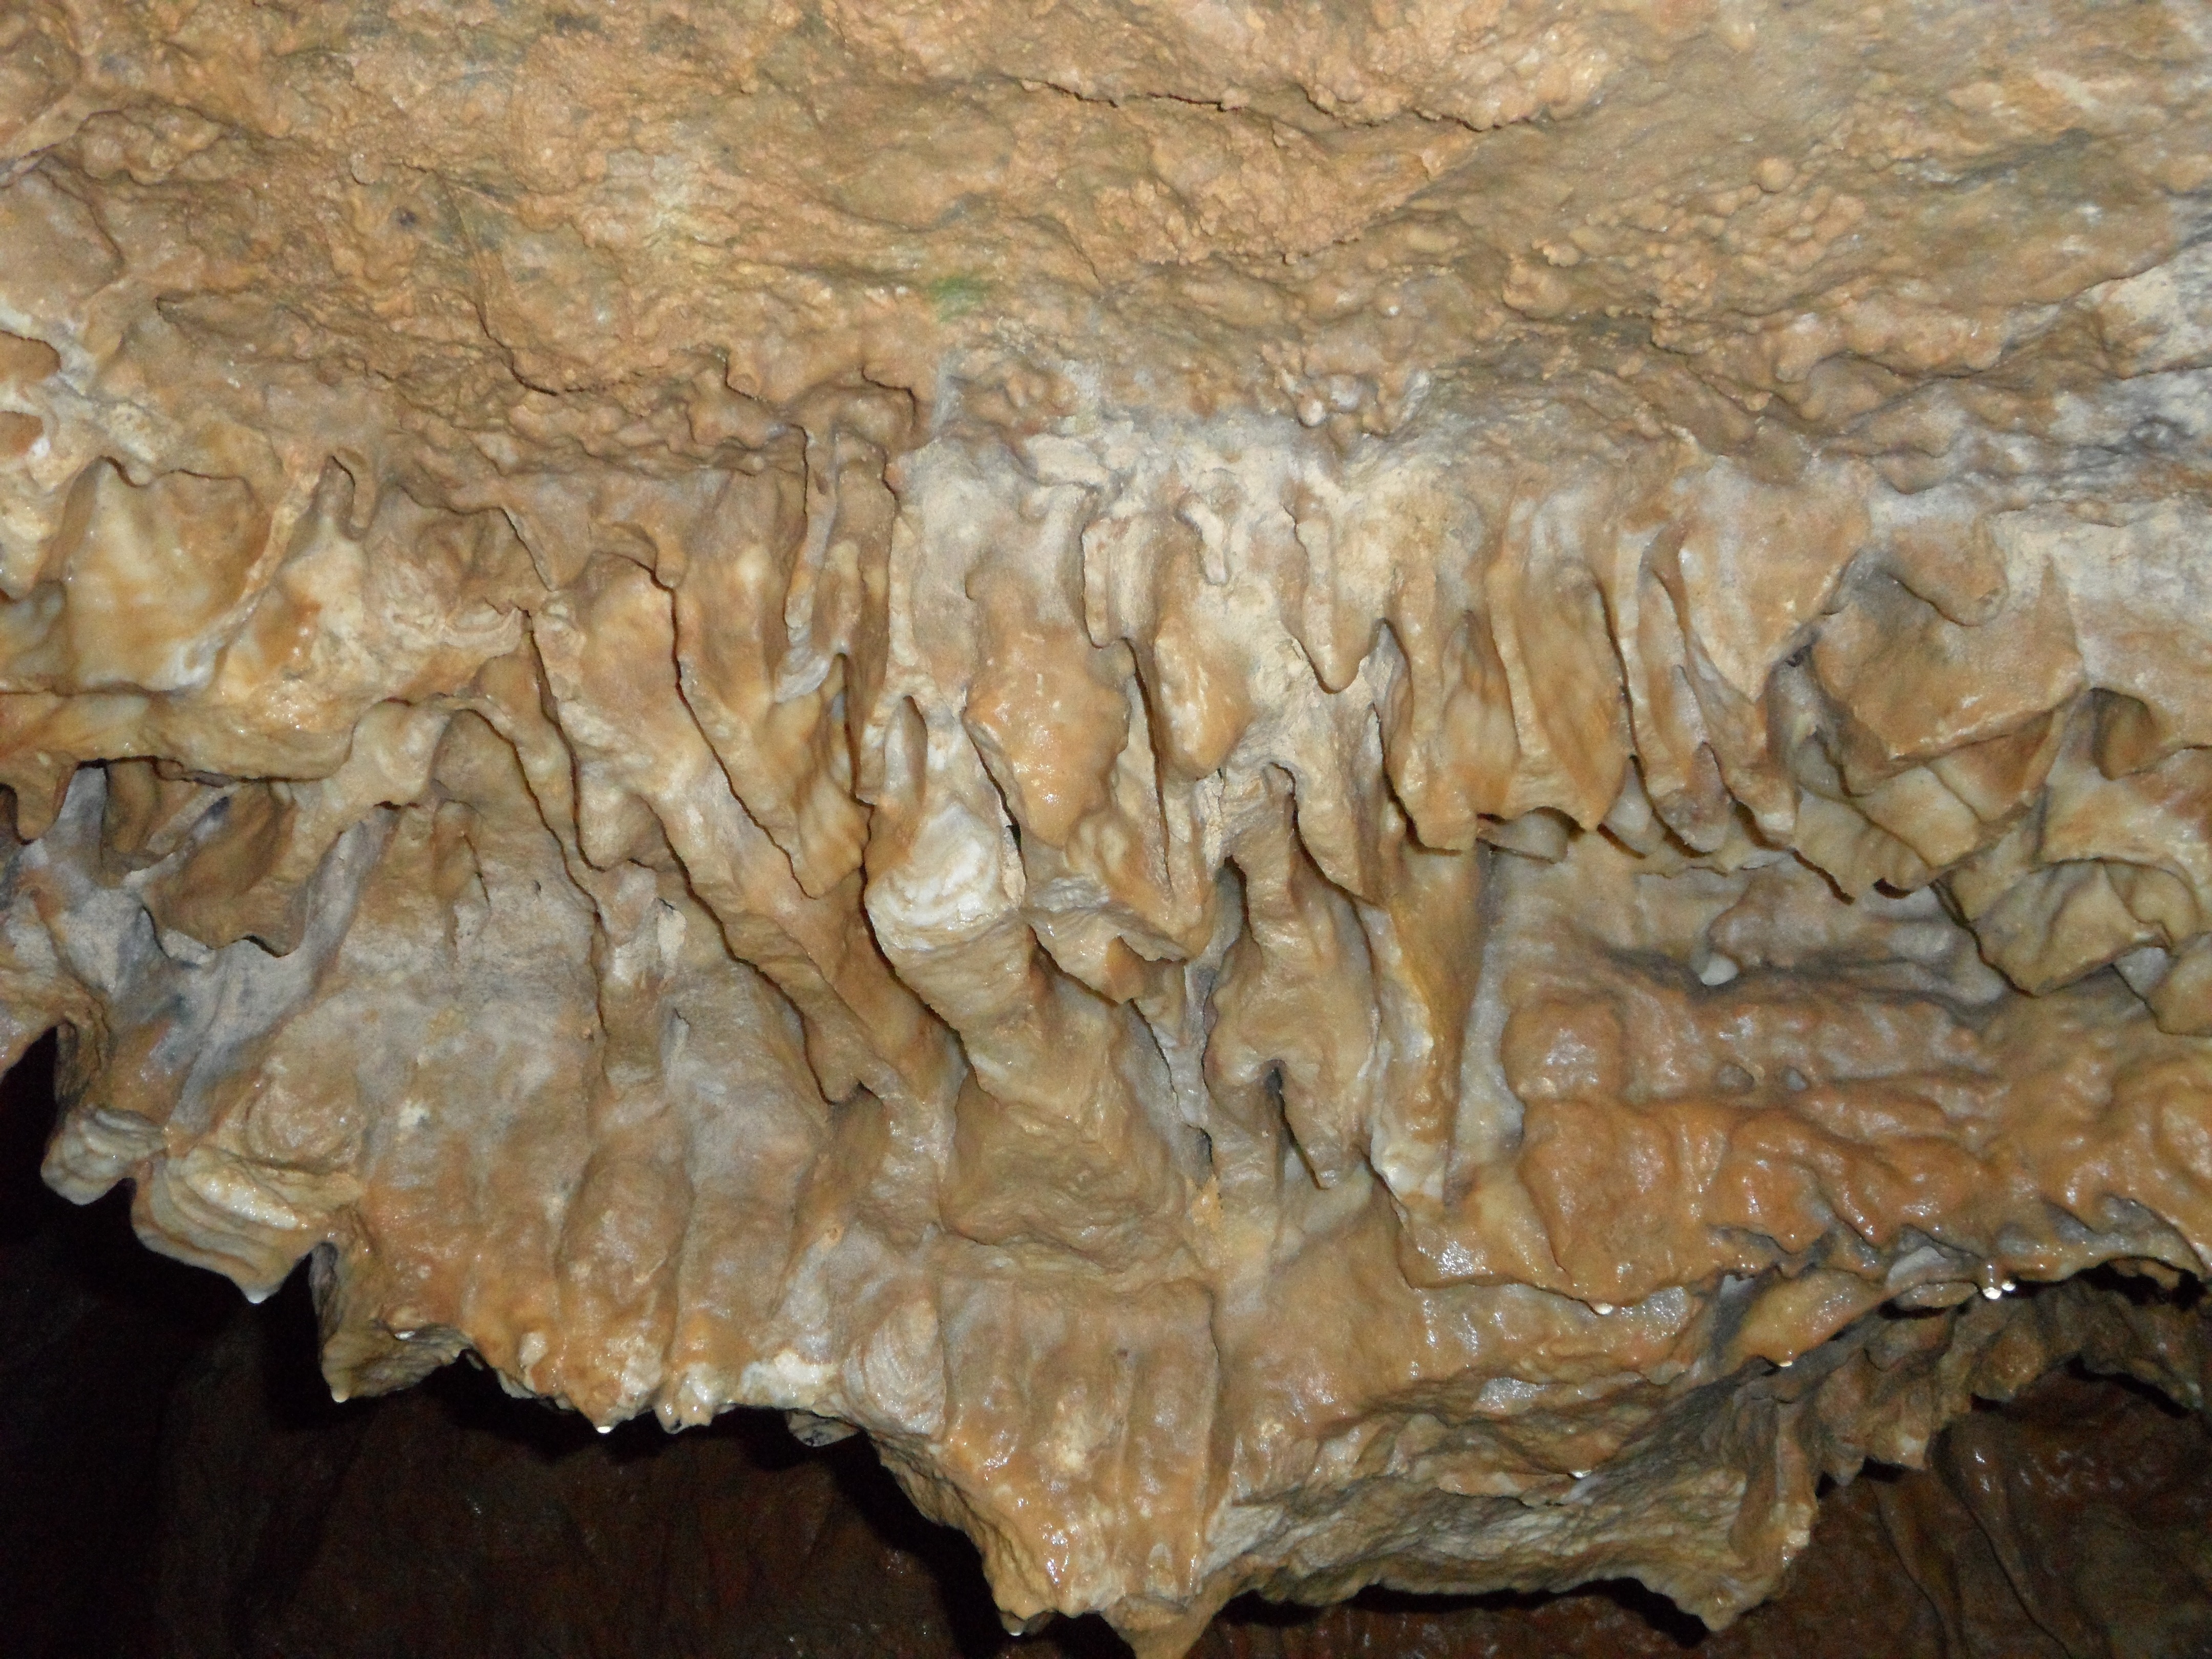
rock, structure, formation, cave, geology, moist, stalagmite, stalactite, landform, swabian alb, limescale, geographical feature, speleothem, vertical cave of laichingen